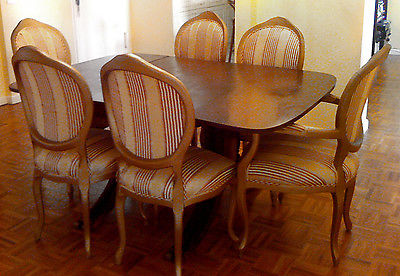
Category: chair